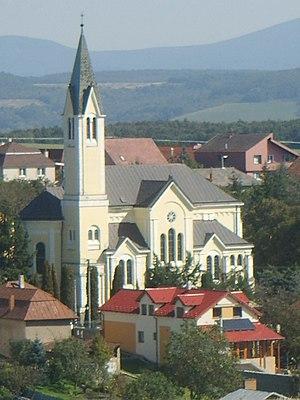
Cet article recense les lieux de culte des différentes religions sur la ville de Košice en Slovaquie.